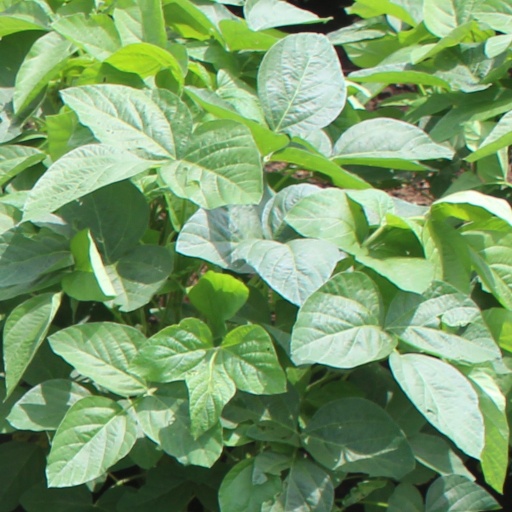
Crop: soybean